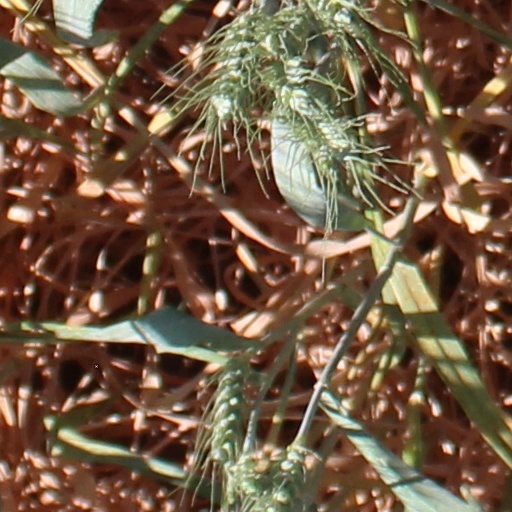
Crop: wheat